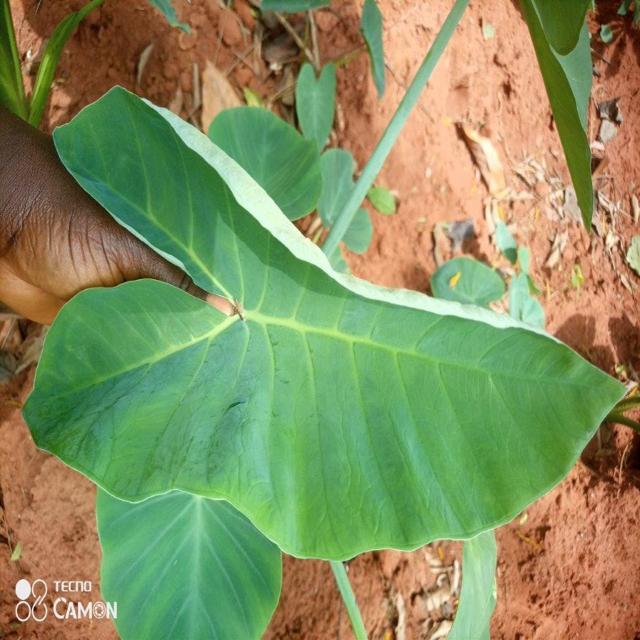
Label: Healthy